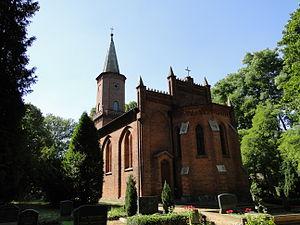
Briggow est une petite commune rurale allemande de l'arrondissement du Plateau des lacs mecklembourgeois dans le Mecklembourg-Poméranie-Occidentale. Sa population, en diminution, comptait 347 habitants au 31 décembre 2010.